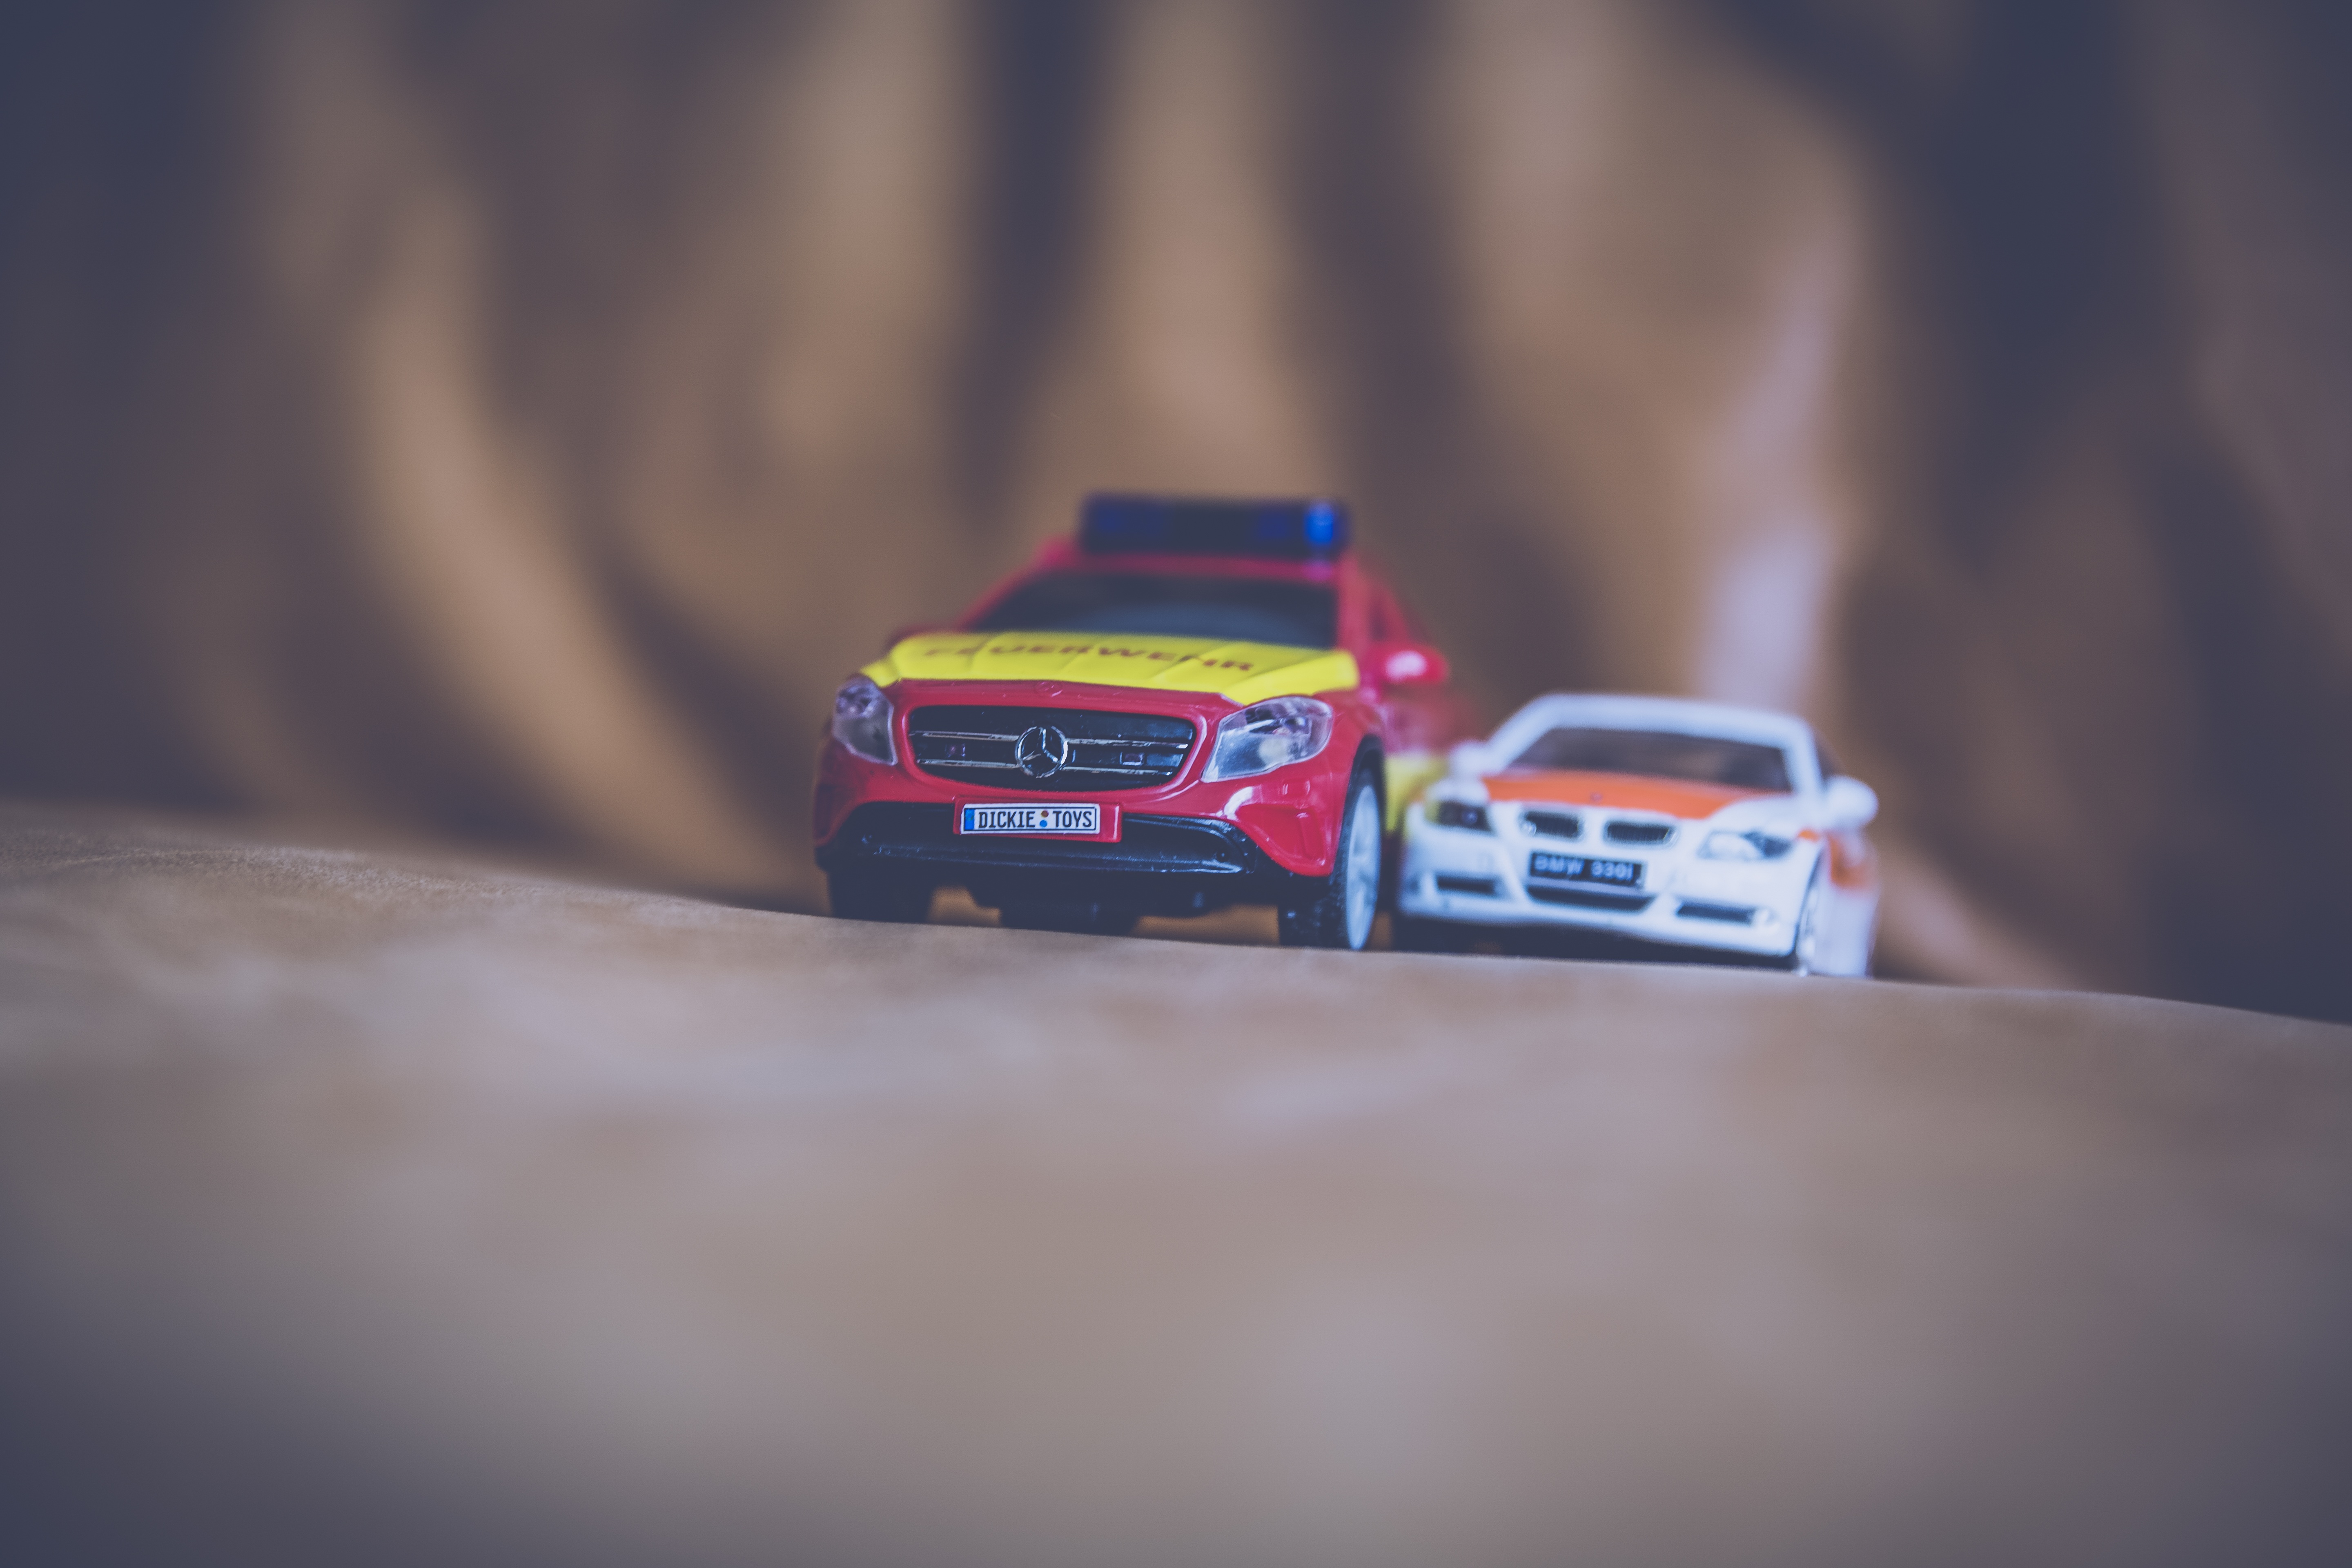
car, play, driving, vehicle, fire, auto, colorful, sports car, miniature, race car, children, racing, toys, motorsport, screenshot, blue light, doctor on call, children's room, auto racing, automobile make, computer wallpaper